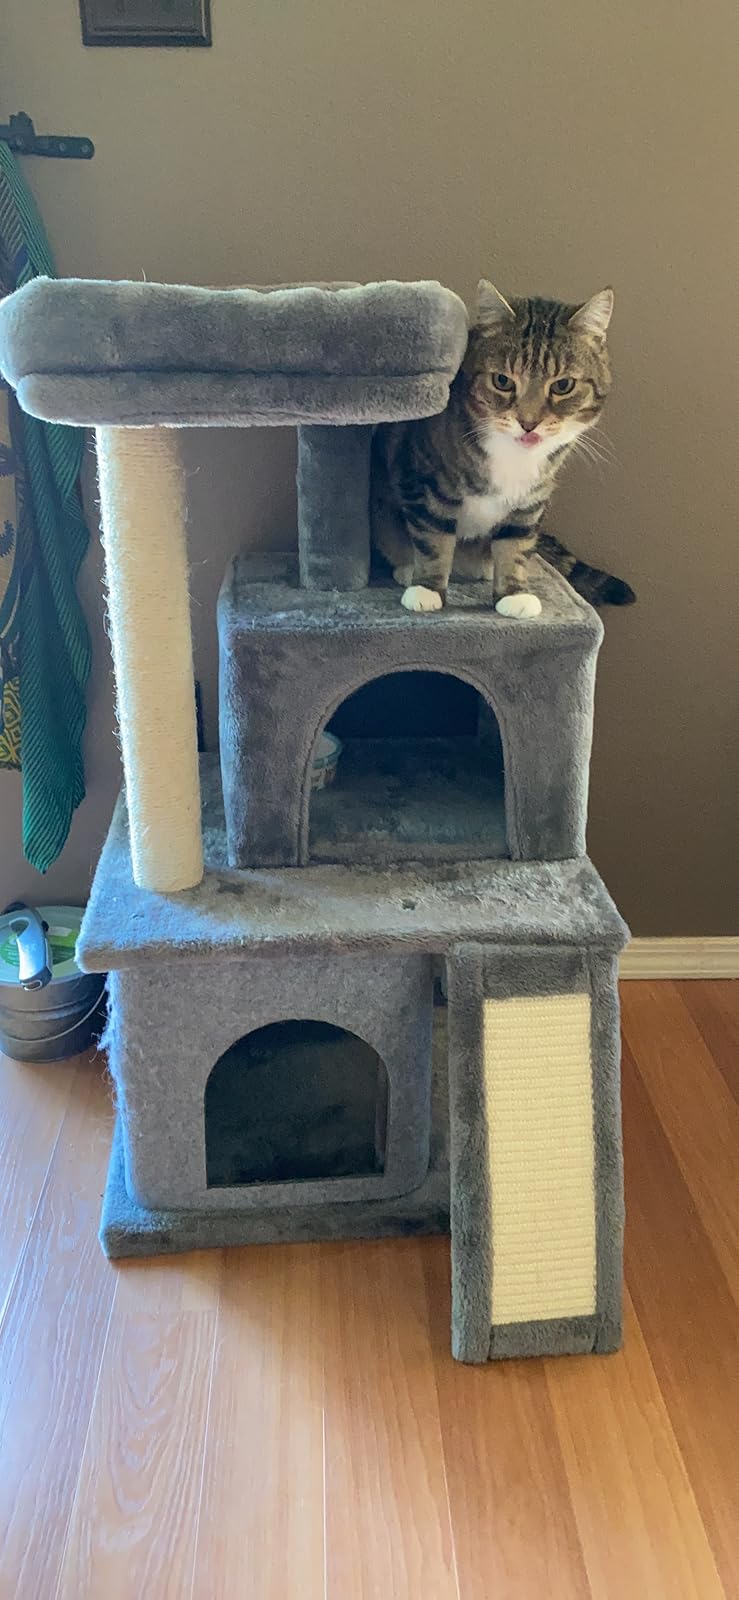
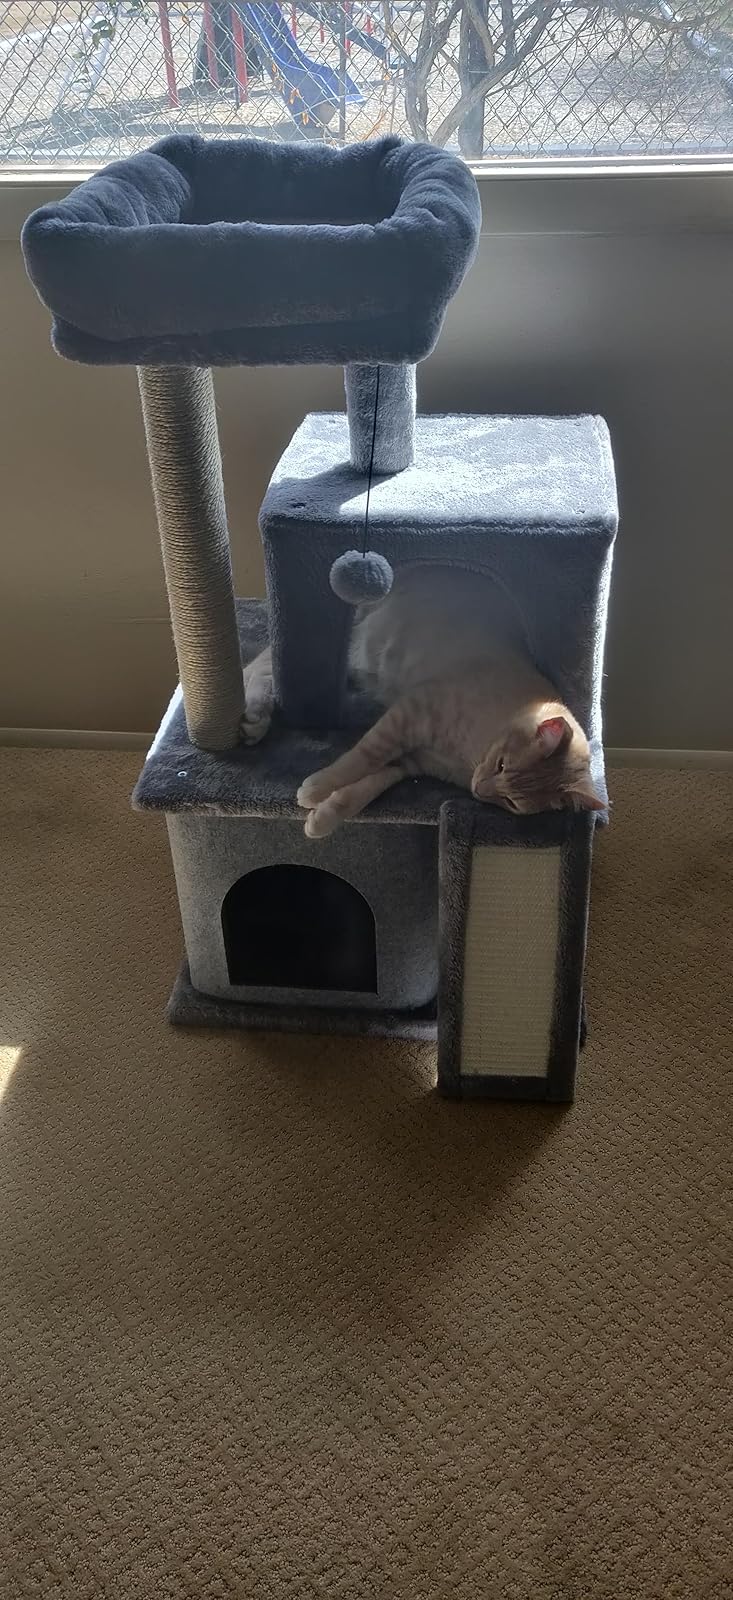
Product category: items_cat tree
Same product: yes